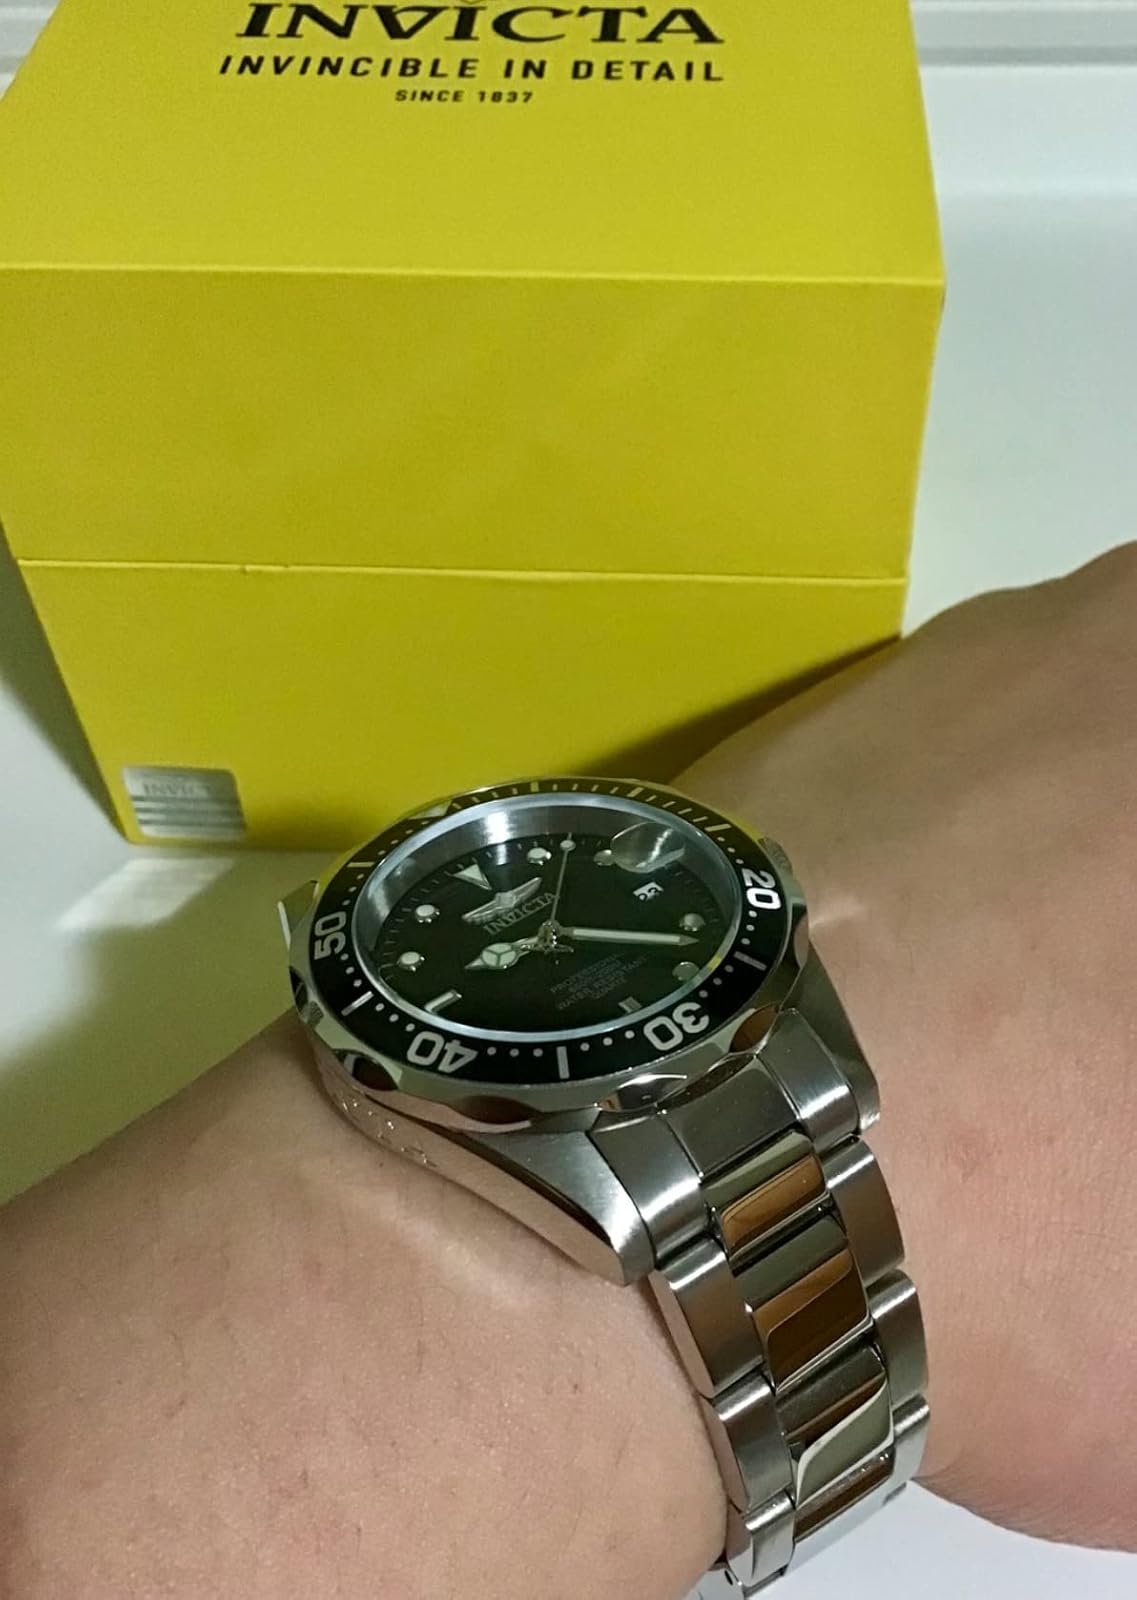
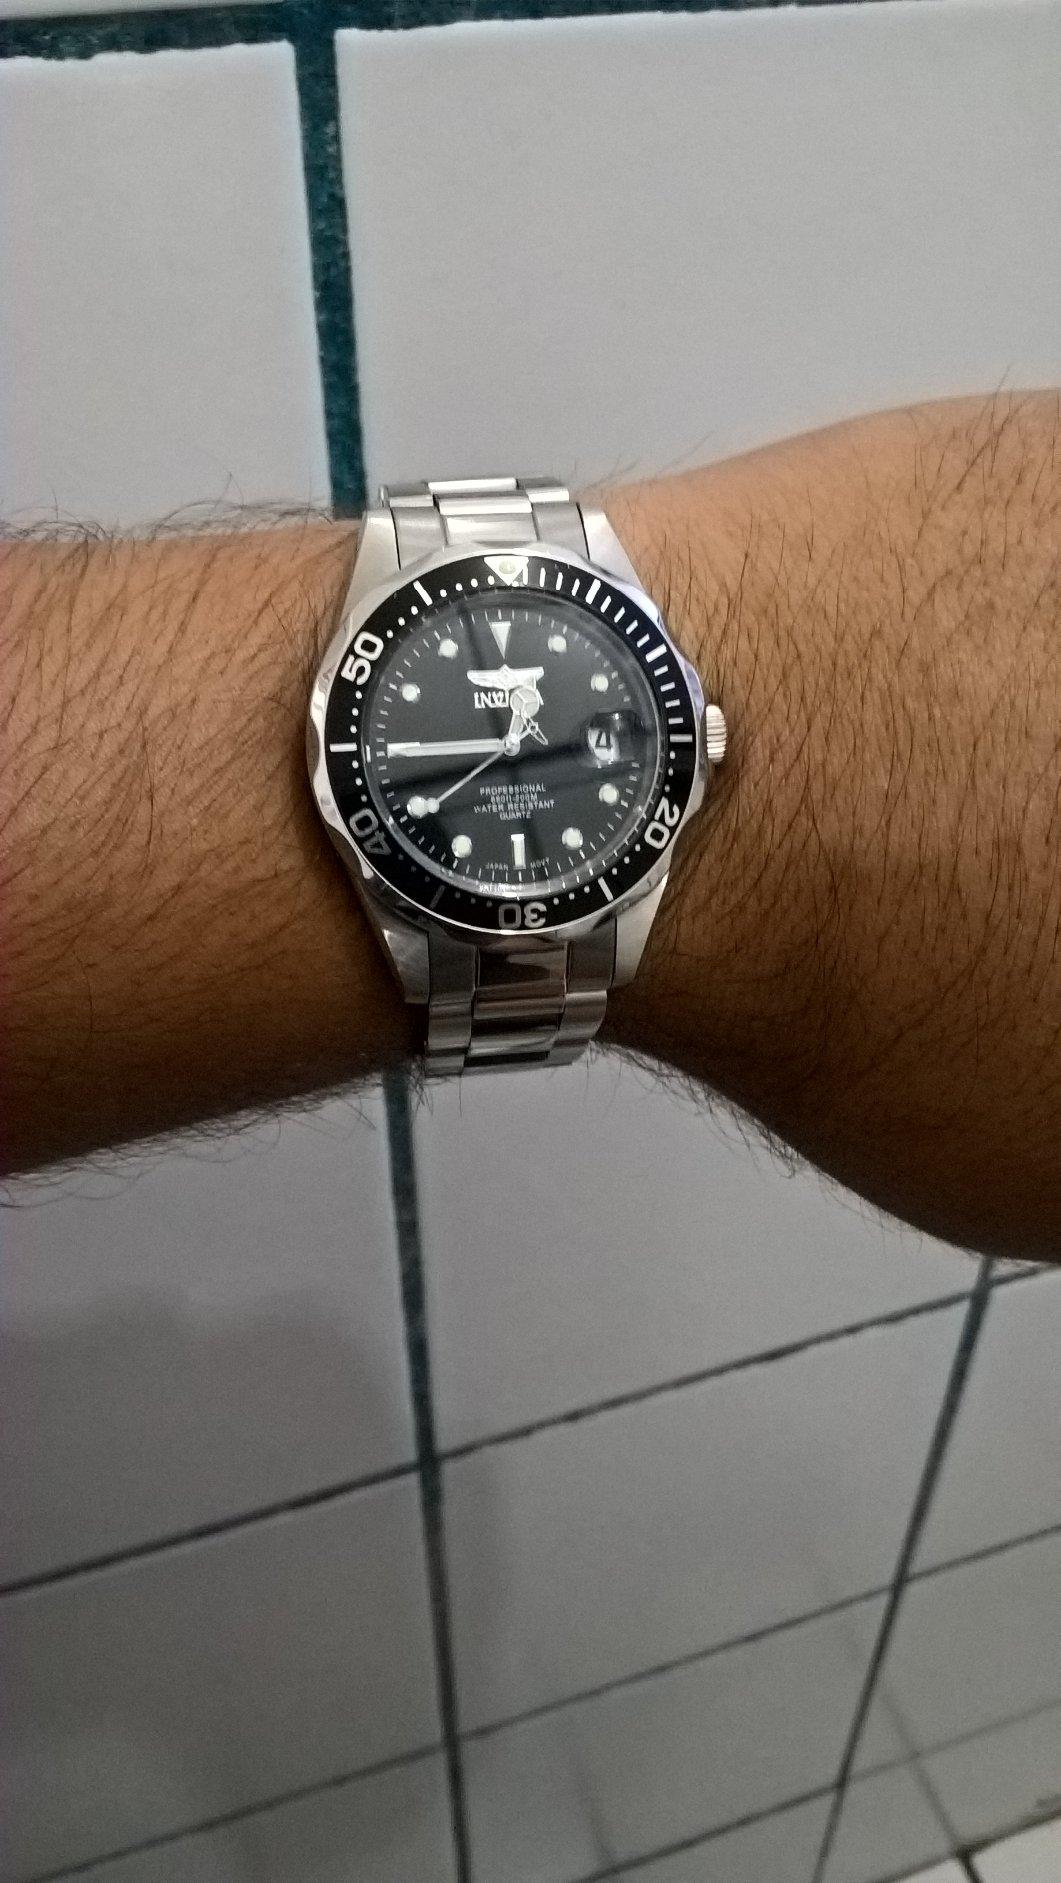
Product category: accessories_watch
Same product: yes